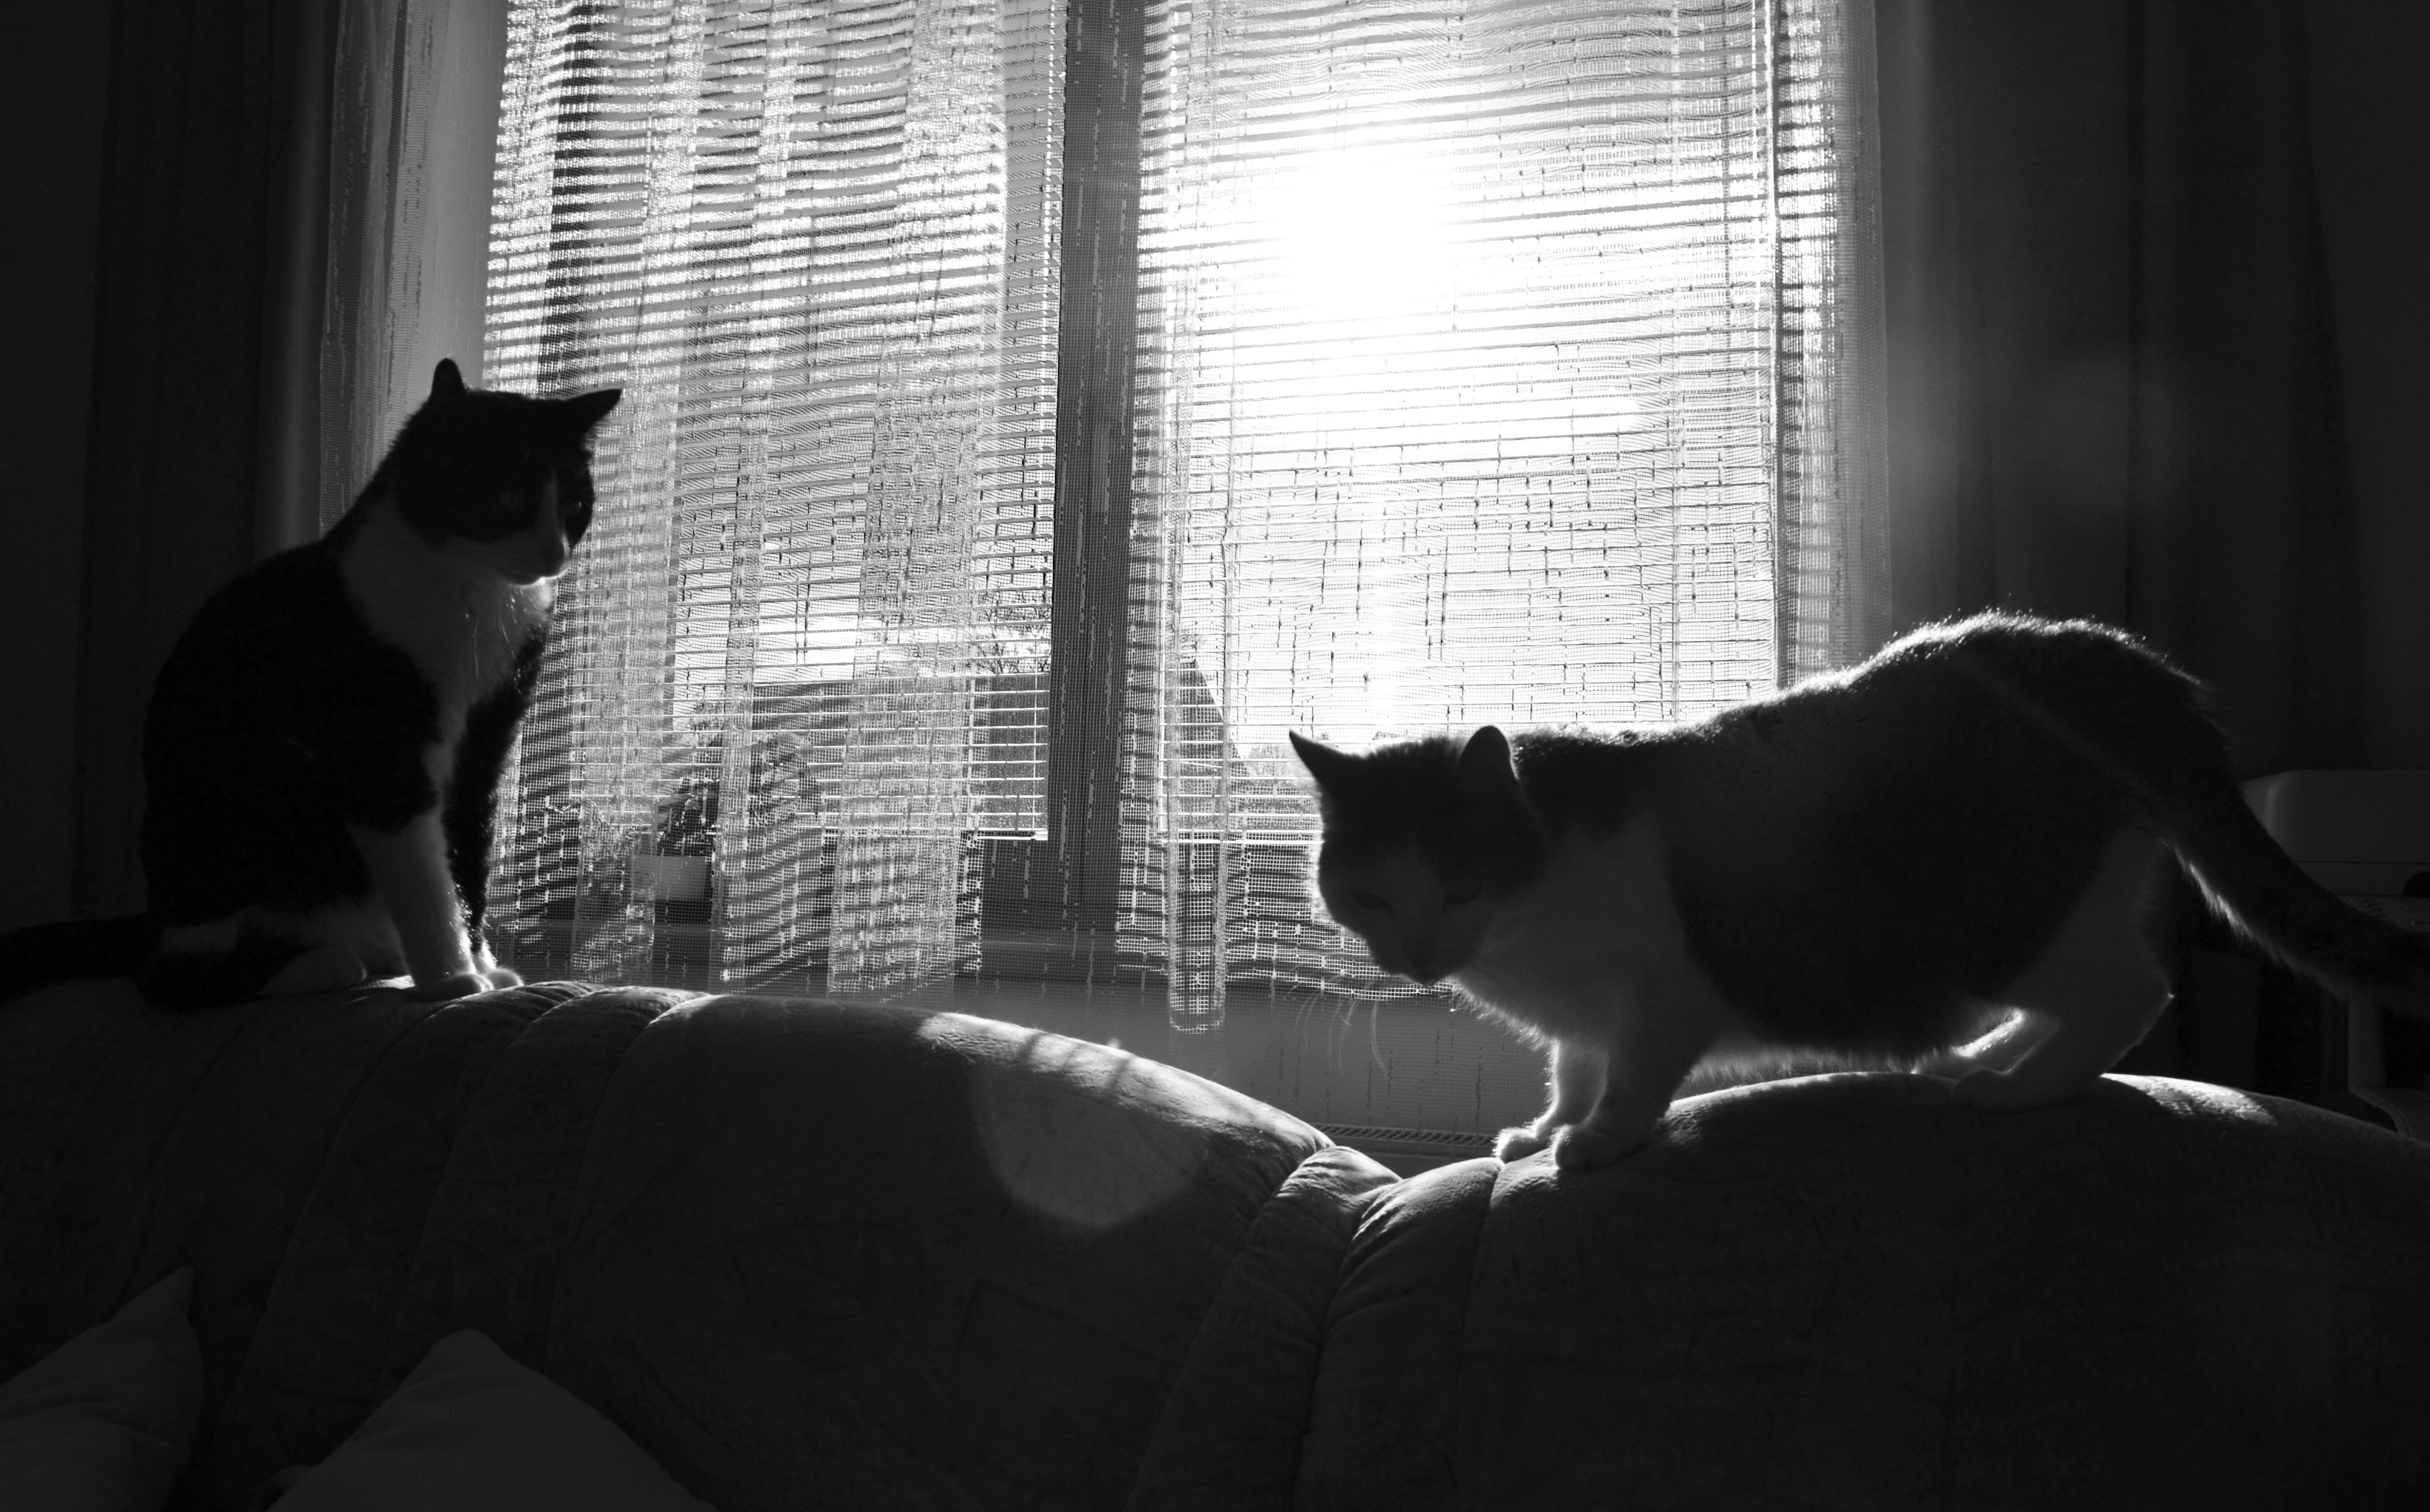
light, black and white, white, view, home, animal, love, pet, cat, peace, mammal, gray, darkness, rest, black cat, black, monochrome, cats, whiskers, animals, domestic cat, sweetheart, monochrome photography, human positions, small to medium sized cats, cat like mammal